Cincinnati Subway

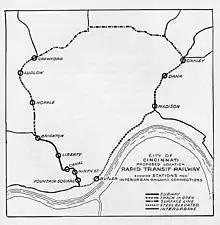

However, because the United States entered World War I just 11 days earlier, construction was halted because no capital issues of bonds were permitted during the war.